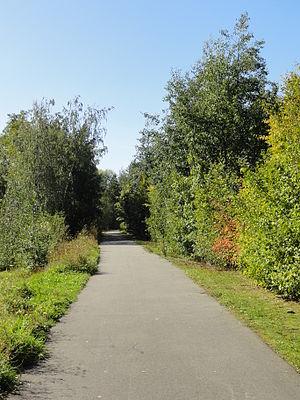
Terril n° 80B dit Cavalier Garennes Pont Ampère, fosse n° 3 - 3 bis - 3 ter de la Compagnie des mines de Liévin dans le bassin minier du Nord-Pas-de-Calais, Éleu-dit-Leauwette, Pas-de-Calais, Nord-Pas-de-Calais, France.
Dans le bassin minier du Nord-Pas-de-Calais, 339 terrils sont recensés. En 1969, les Houillères leur ont attribué un numéro individuel, pour les référencer, et les exploiter. Ils sont numérotés d'ouest en est, du nᵒ 1 au 202. Une liste complémentaire a été créée dans les années 1970. Les sites y sont numérotés de 203 à 260, sans logique spécifique, chaque numéro ayant été attribué en fonction des sites susceptibles d'être exploités. Certains sites étant composés de plusieurs terrils annexes ou satellites, une lettre suit le numéro.
La fosse nᵒ 3 - 3 bis - 3 ter dite Sainte-Pauline de la Compagnie des mines de Liévin est un ancien charbonnage du Bassin minier du Nord-Pas-de-Calais, situé à Éleu-dit-Leauwette. Il s'agit d'un siège double, le puits nᵒ 3 est commencé en novembre 1872 et entre en service en 1876, le puits nᵒ 4, plus tard renommé 3 bis, l'est en octobre 1873, pour une mise en service en 1875. La fosse est réputée très grisouteuse : trois explosions meurtrières de grisou se produisent en 1882 et 1883. Sous l'impulsion d'Arthur Lamendin, des mineurs tentent de créer un syndicat en 1880. Une longue grève se produit en 1893, les mineurs protestent contre le trop grand nombre d'ouvriers belges. Le puits nᵒ 3 ter est commencé en 1904 de l'autre côté des voies ferrées. La fosse est détruite durant la Première Guerre mondiale. Il s'agit d'un puits d'extraction. De vastes cités sont établies à proximité de la fosse, ainsi que des écoles. Les terrils nᵒˢ 80, 80A et 80B sont édifiés au sud de la fosse, le dernier est un cavalier minier.